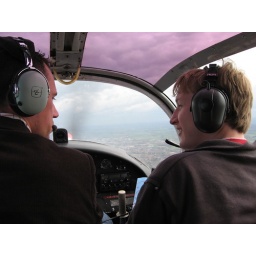
Dany and Adam in the 4 person plane we took over Belgium.